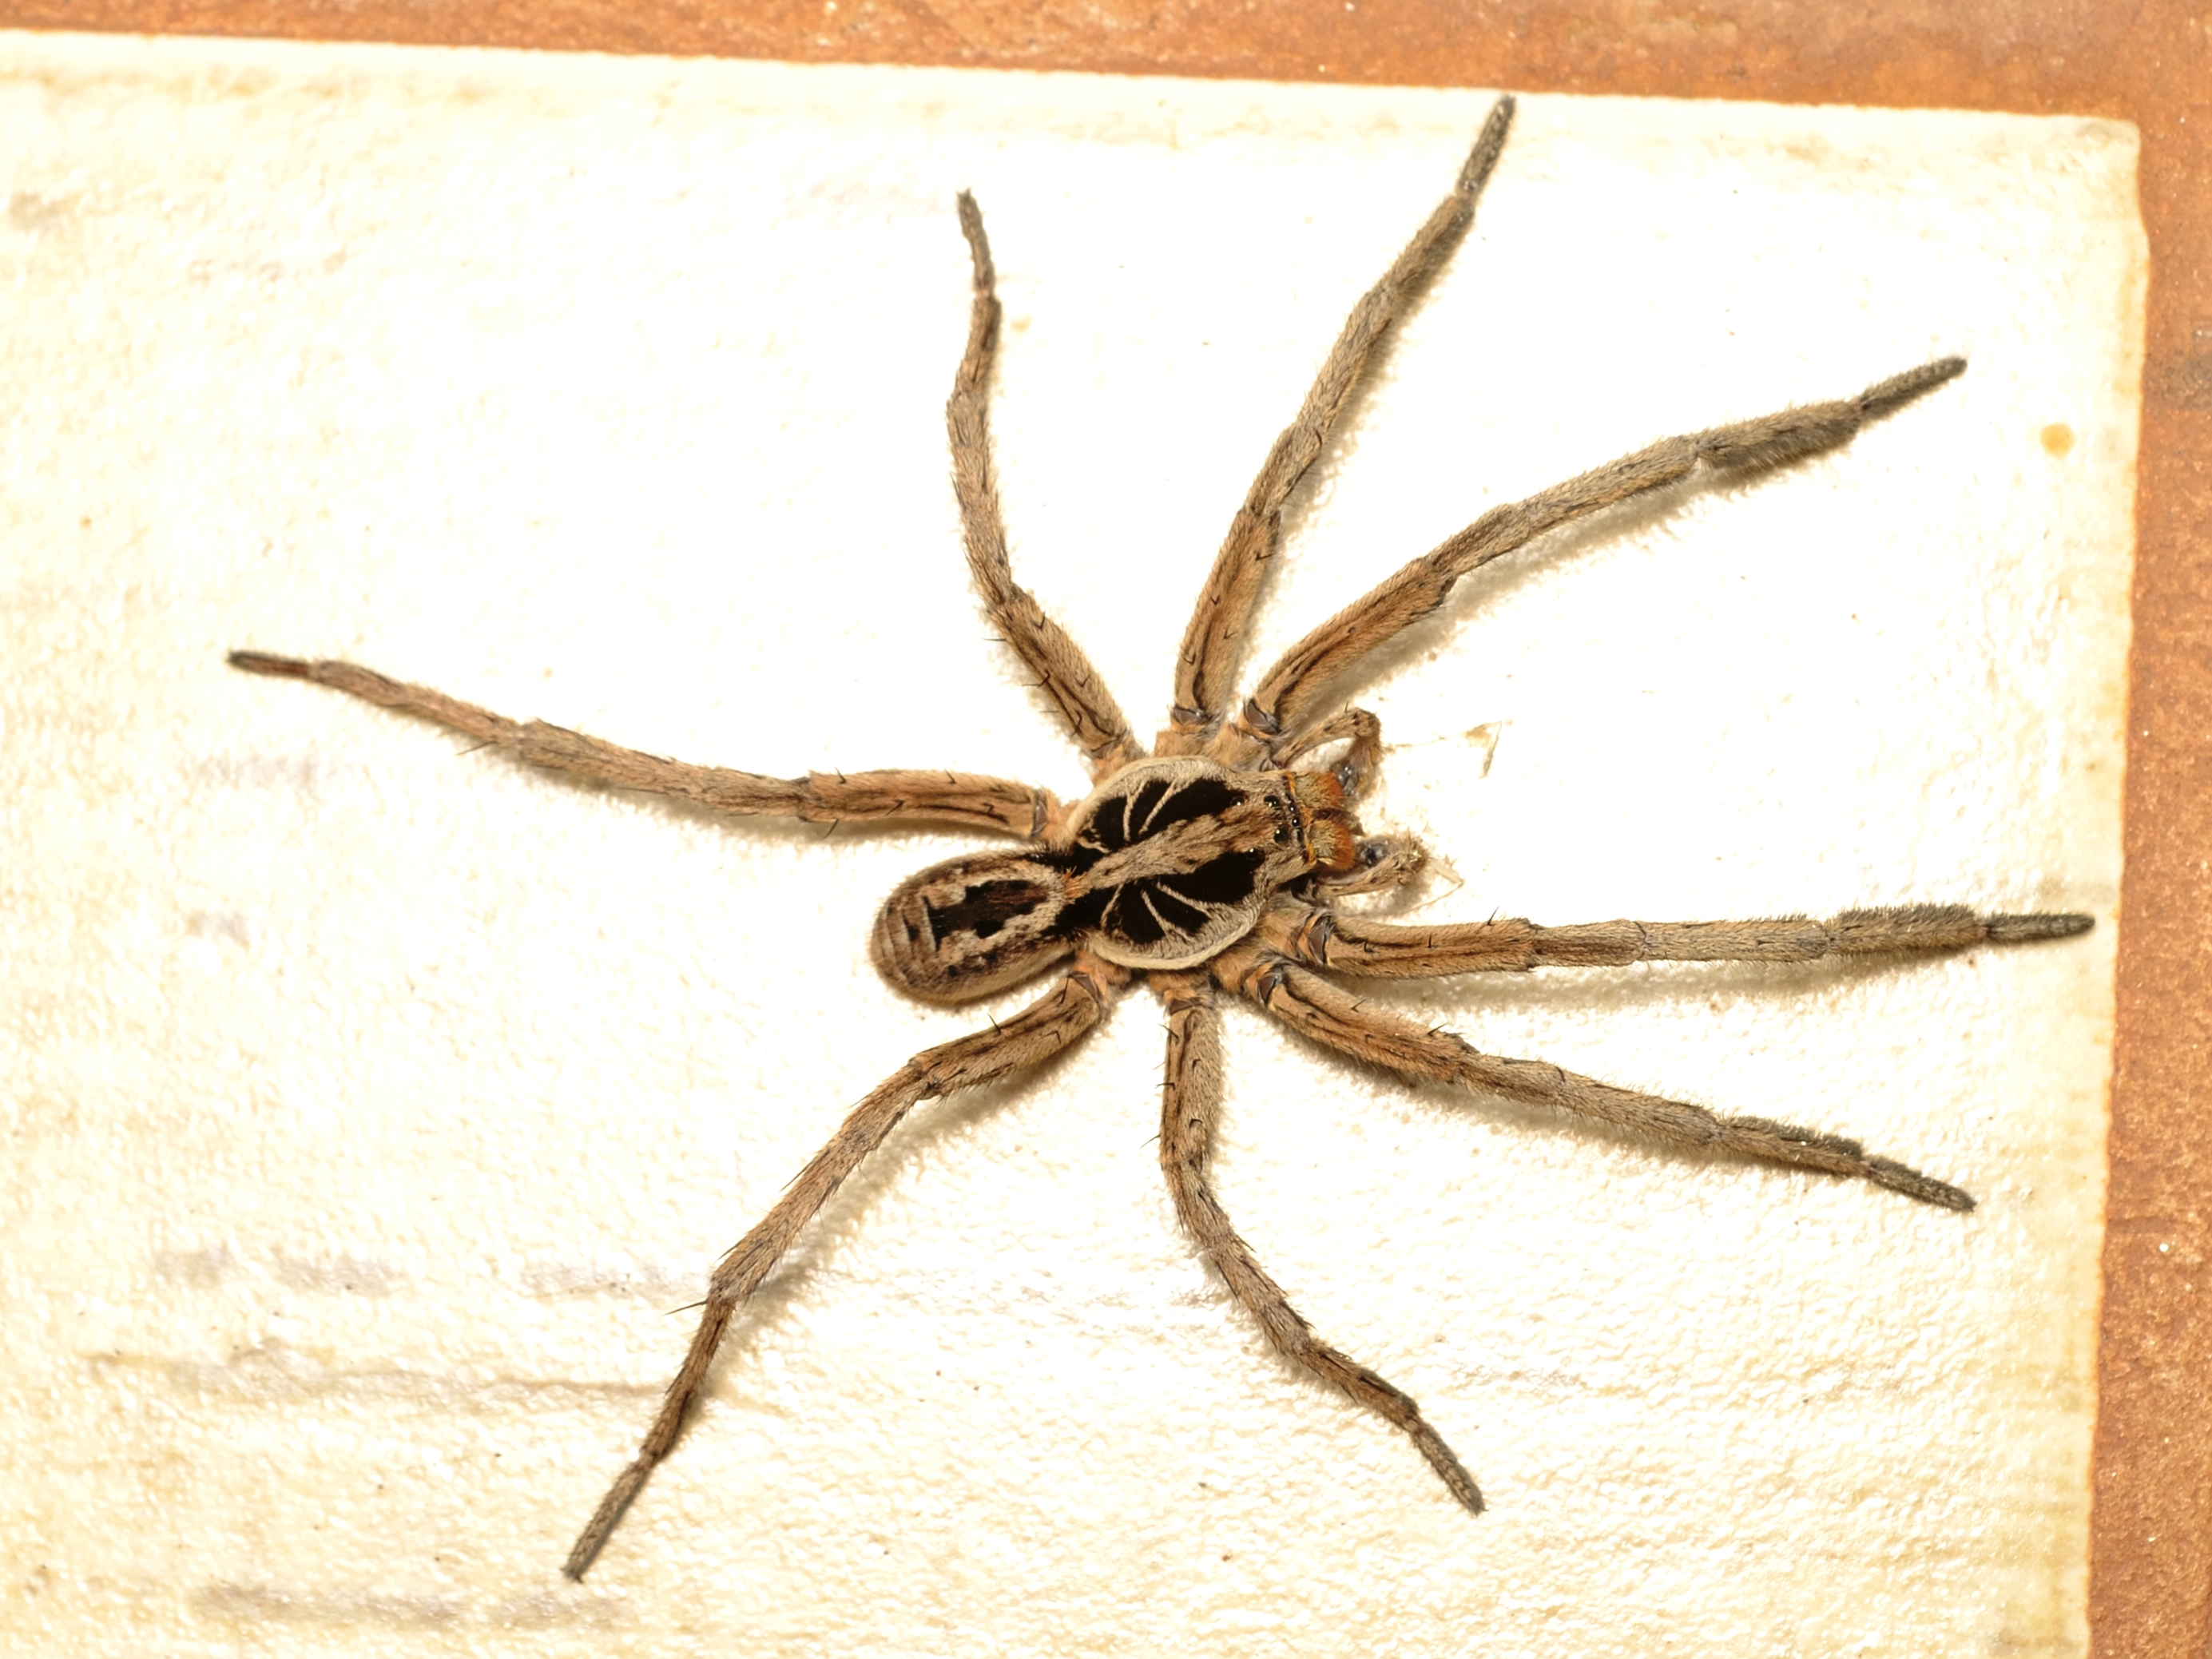
fauna, invertebrate, spider, arachnid, arana, lobo, arthropoda, arachnida, araneae, lycosidae, radiata, hogna, chelicerata, araneomorphae, hognaradiata, lycosoidea, tarantula, arthropod, wolf spider